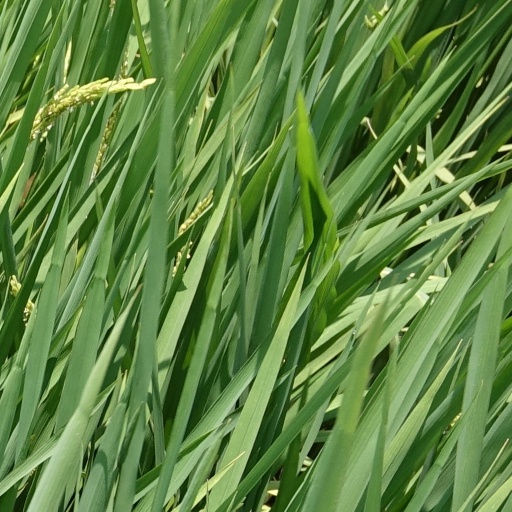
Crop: rice